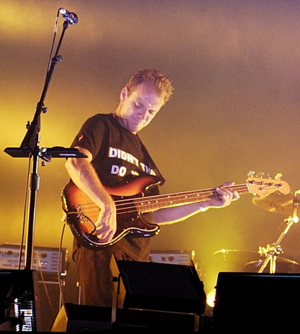
Guy Pratt
Guy Pratt under koncert med David Gilmour i München i 2006.
Guy Pratt er en britisk bassist, sangskriver og skuespiller. Han er søn af skuespilleren Mike Pratt og bedst kendt for sit samarbejde med Pink Floyd, Roxy Music, Madonna og Michael Jackson. Han blev gift i 1996 med Richard Wrights datter Gala Wright.